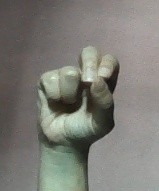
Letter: gaaf